Malaysian art

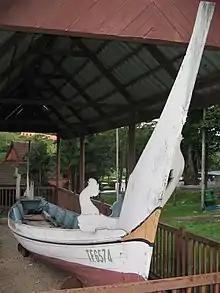
A "payang", a traditional Malay boat displayed in Muzium Negara.

Archaeological evidence reveals that, by the 6th century, formalised combat arts were being practised in Malaysia. The earliest forms of "silat" are believed to have been developed and used in the armed forces of the ancient Malay kingdoms of Langkasuka (2nd century).